Seattle Film Institute

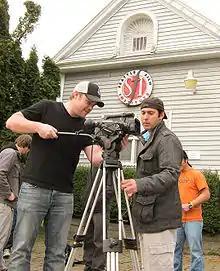

A Master of Arts degree in Film Production focuses on the producing and business aspects of film, from pre-production to exhibition. The Master of Fine Arts in Filmmaking and Producing is an intensive full-time program covering screenwriting, directing, camera and lighting, editing, and producing. The MFA is hands on, and students produce many individual and group projects. The Master of Music in Film Composition trains composers in the art of scoring music for motion pictures.